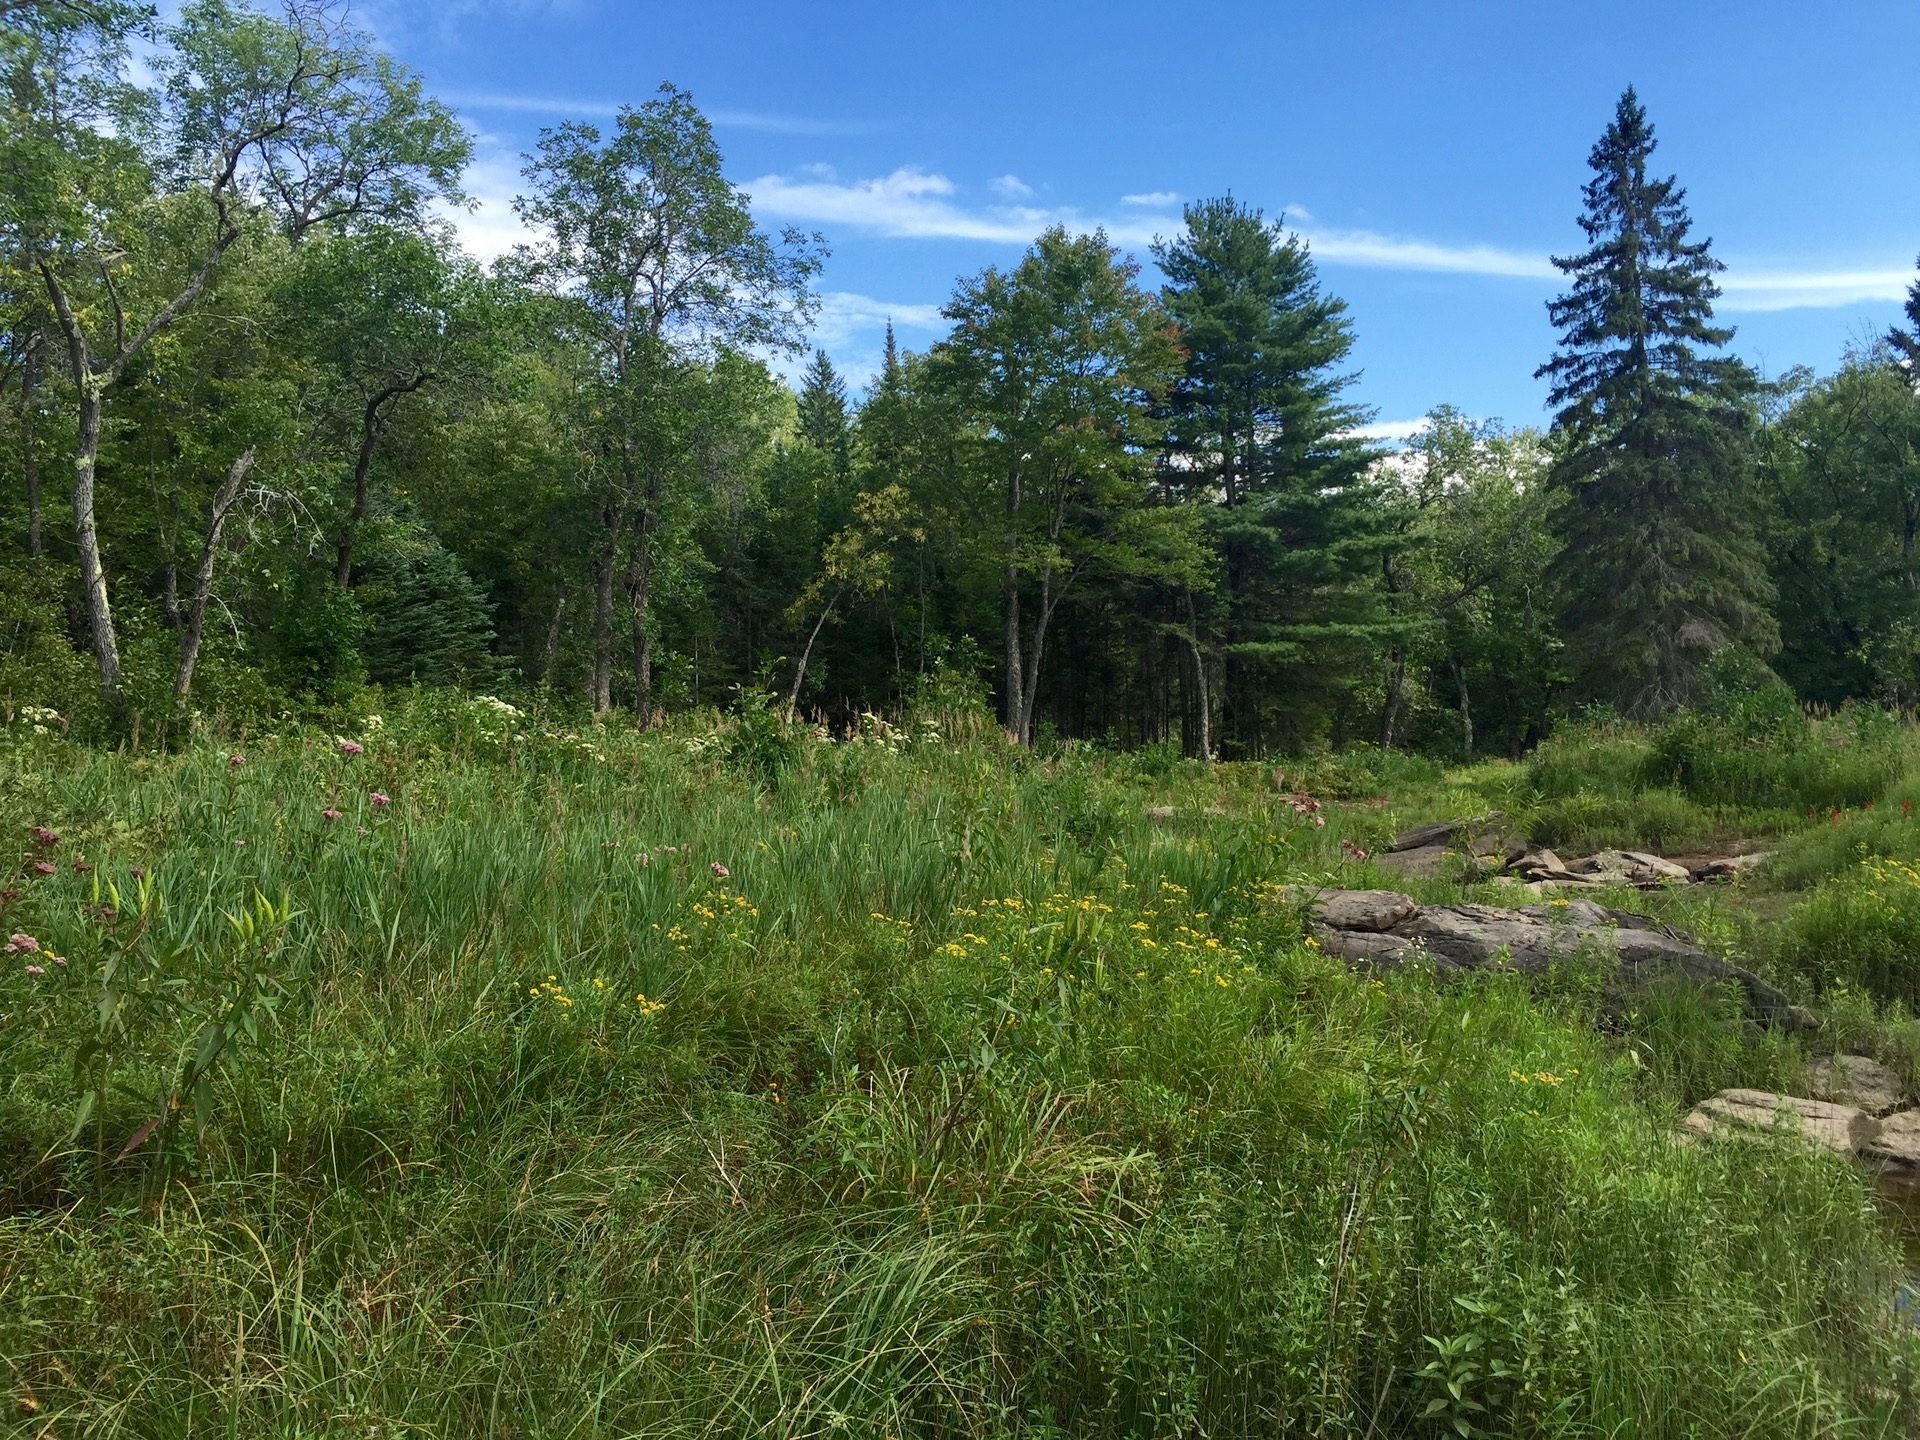
landscape, tree, nature, forest, grass, outdoor, wilderness, mountain, growth, sky, trail, meadow, prairie, countryside, lake, land, summer, environment, spring, green, pasture, natural, blue, season, ridge, plants, trees, rocks, grassland, vegetation, wetland, bog, plateau, day, woodland, habitat, ecosystem, nature reserve, green field, biome, natural environment, geographical feature, temperate broadleaf and mixed forest, temperate coniferous forest, land lot